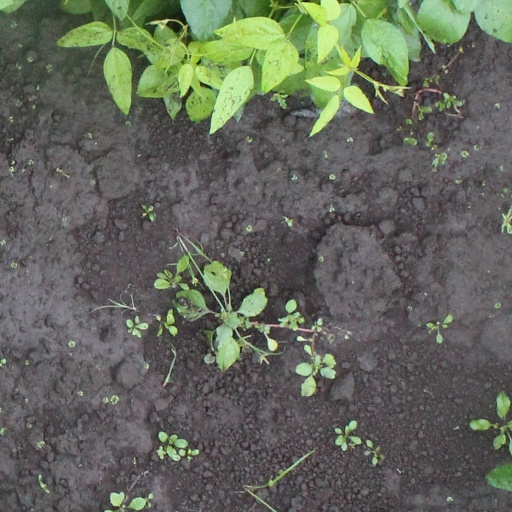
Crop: soybean